Jönssonligan på Mallorca

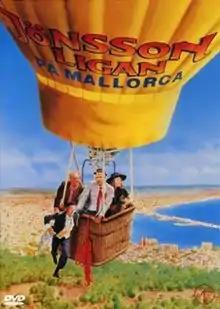
DVD-cover

Jönssonligan på Mallorca ("The Johnson Gang in Mallorca" - International: English title) is a Swedish film made in 1989, and is one of a series about a criminal gang called Jönssonligan.